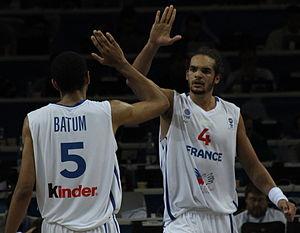
Joakim Noah, né le 25 février 1985 à New York, est un joueur de basket-ball de nationalités française, suédoise et américaine. Il évolue au poste de pivot.